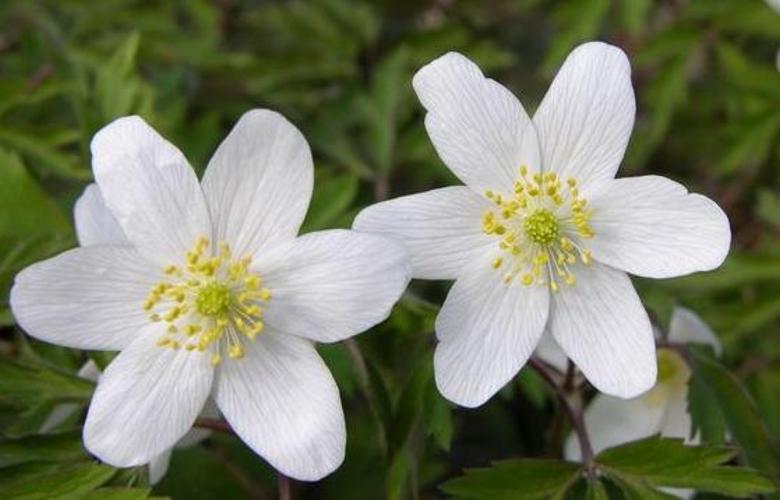
Flower: Windflower